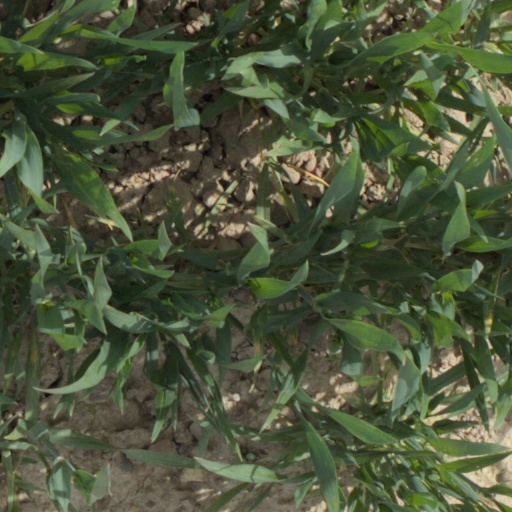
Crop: wheat